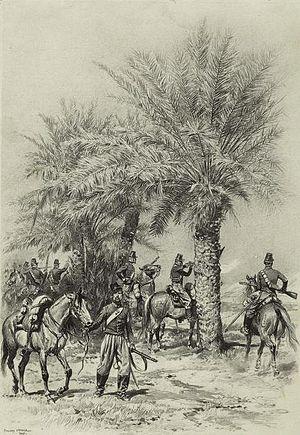
Le 1ᵉʳ régiment de chasseurs d'Afrique est un régiment de cavalerie de l'armée française actuellement basé au camp de Canjuers où il contribue à la formation de l'arme blindée cavalerie.